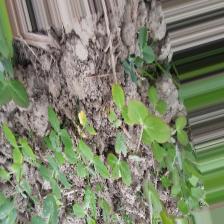
Label: Ascochyta blight